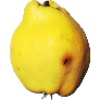
Label: Quince 1